Skara

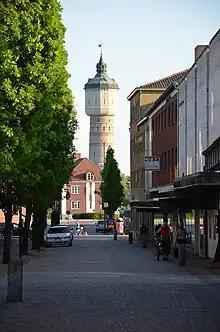
The water tower in Skara.

In the city centre, near the main square, is the imposing Skara Cathedral. Within walking distance from the Cathedral is the Museum of Västergötland and its adjacent open-air museum Fornbyn, featuring several old cottages and other historical buildings from the local area.